Theodicy

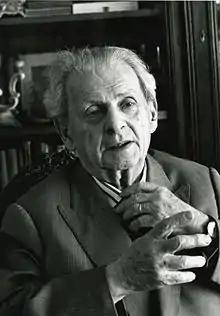
Emmanuel Levinas, a French Jewish philosopher

A theodicy (from Ancient Greek θεός "theos", "god" and δίκη "dikē", "justice"), meaning 'vindication of God', is an argument in the philosophy of religion that attempts to resolve the problem of evil, which arises when all power (omnipotence) and all goodness (omnibenevolence) are attributed to God simultaneously.